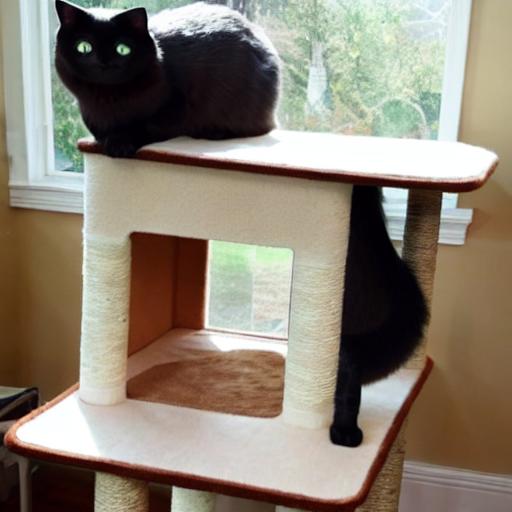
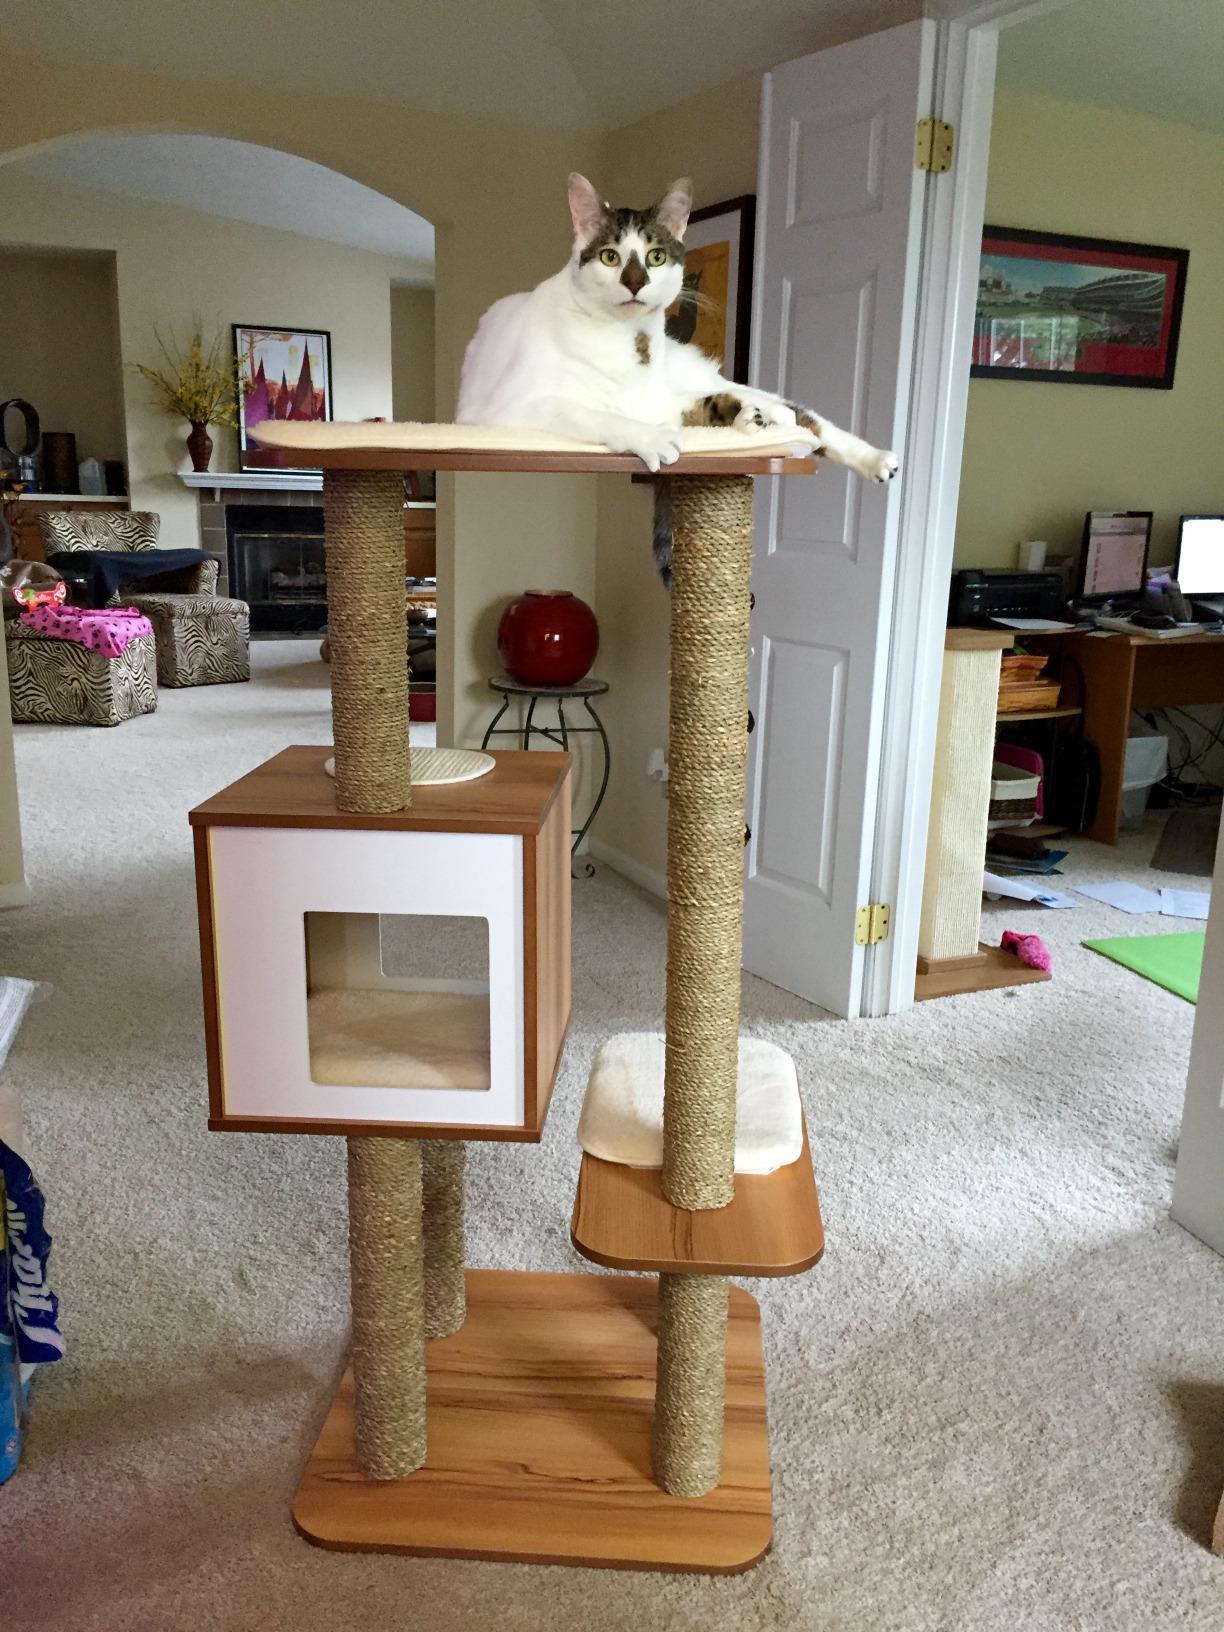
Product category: items_cat tree
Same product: no